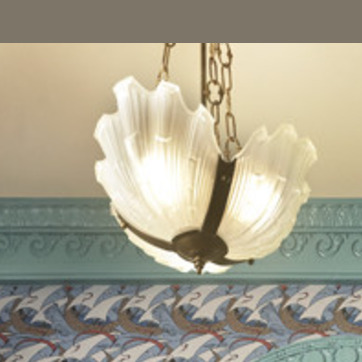
Material: glass